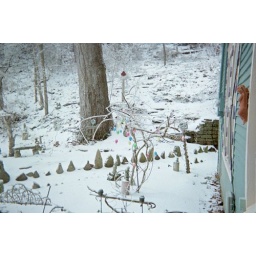
I liked the way the plastic Easter eggs looked in the wisteria tree last year, so I left them there.